Chinvat Bridge

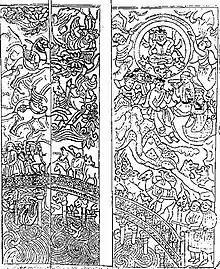
Chinvat Bridge on the sarcophagus of Wirkak.

Representations of bridges on early medieval Sogdian funerary couches have been identified as the Chinvat Bridge. The most notable of these appears on the east wall of the funerary couch of the "sabao" Wirkak excavated at Xi'an, and another fragmentary depiction appears on the funerary couch in the Miho Museum.